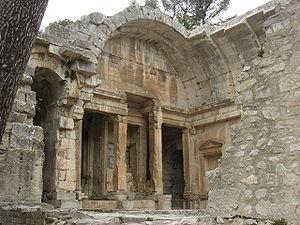
La voûte en berceau est une voûte qui présente la face de son arc faite d'une courbure constante ; elle est également définie comme une voûte dont la surface est un cylindre continu.